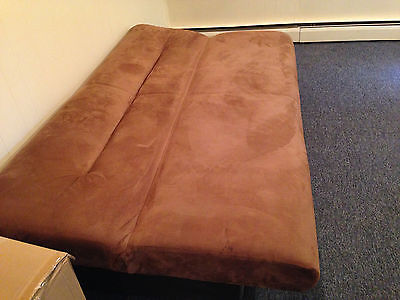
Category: sofa